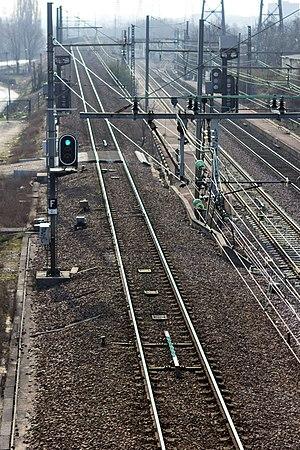
La ligne de Grigny à Corbeil-Essonnes ou ligne du plateau d'Évry est une ligne de chemin de fer à double voie et à écartement standard de dix kilomètres de longueur, située dans le département français de l'Essonne, en Île-de-France. Elle dessert les différents quartiers de la ville nouvelle d'Évry. Elle est la première ligne nouvelle pour voyageurs construite par la Société nationale des chemins de fer français depuis sa création en 1938. Elle constitue la ligne nᵒ 988 000 du réseau ferré national.